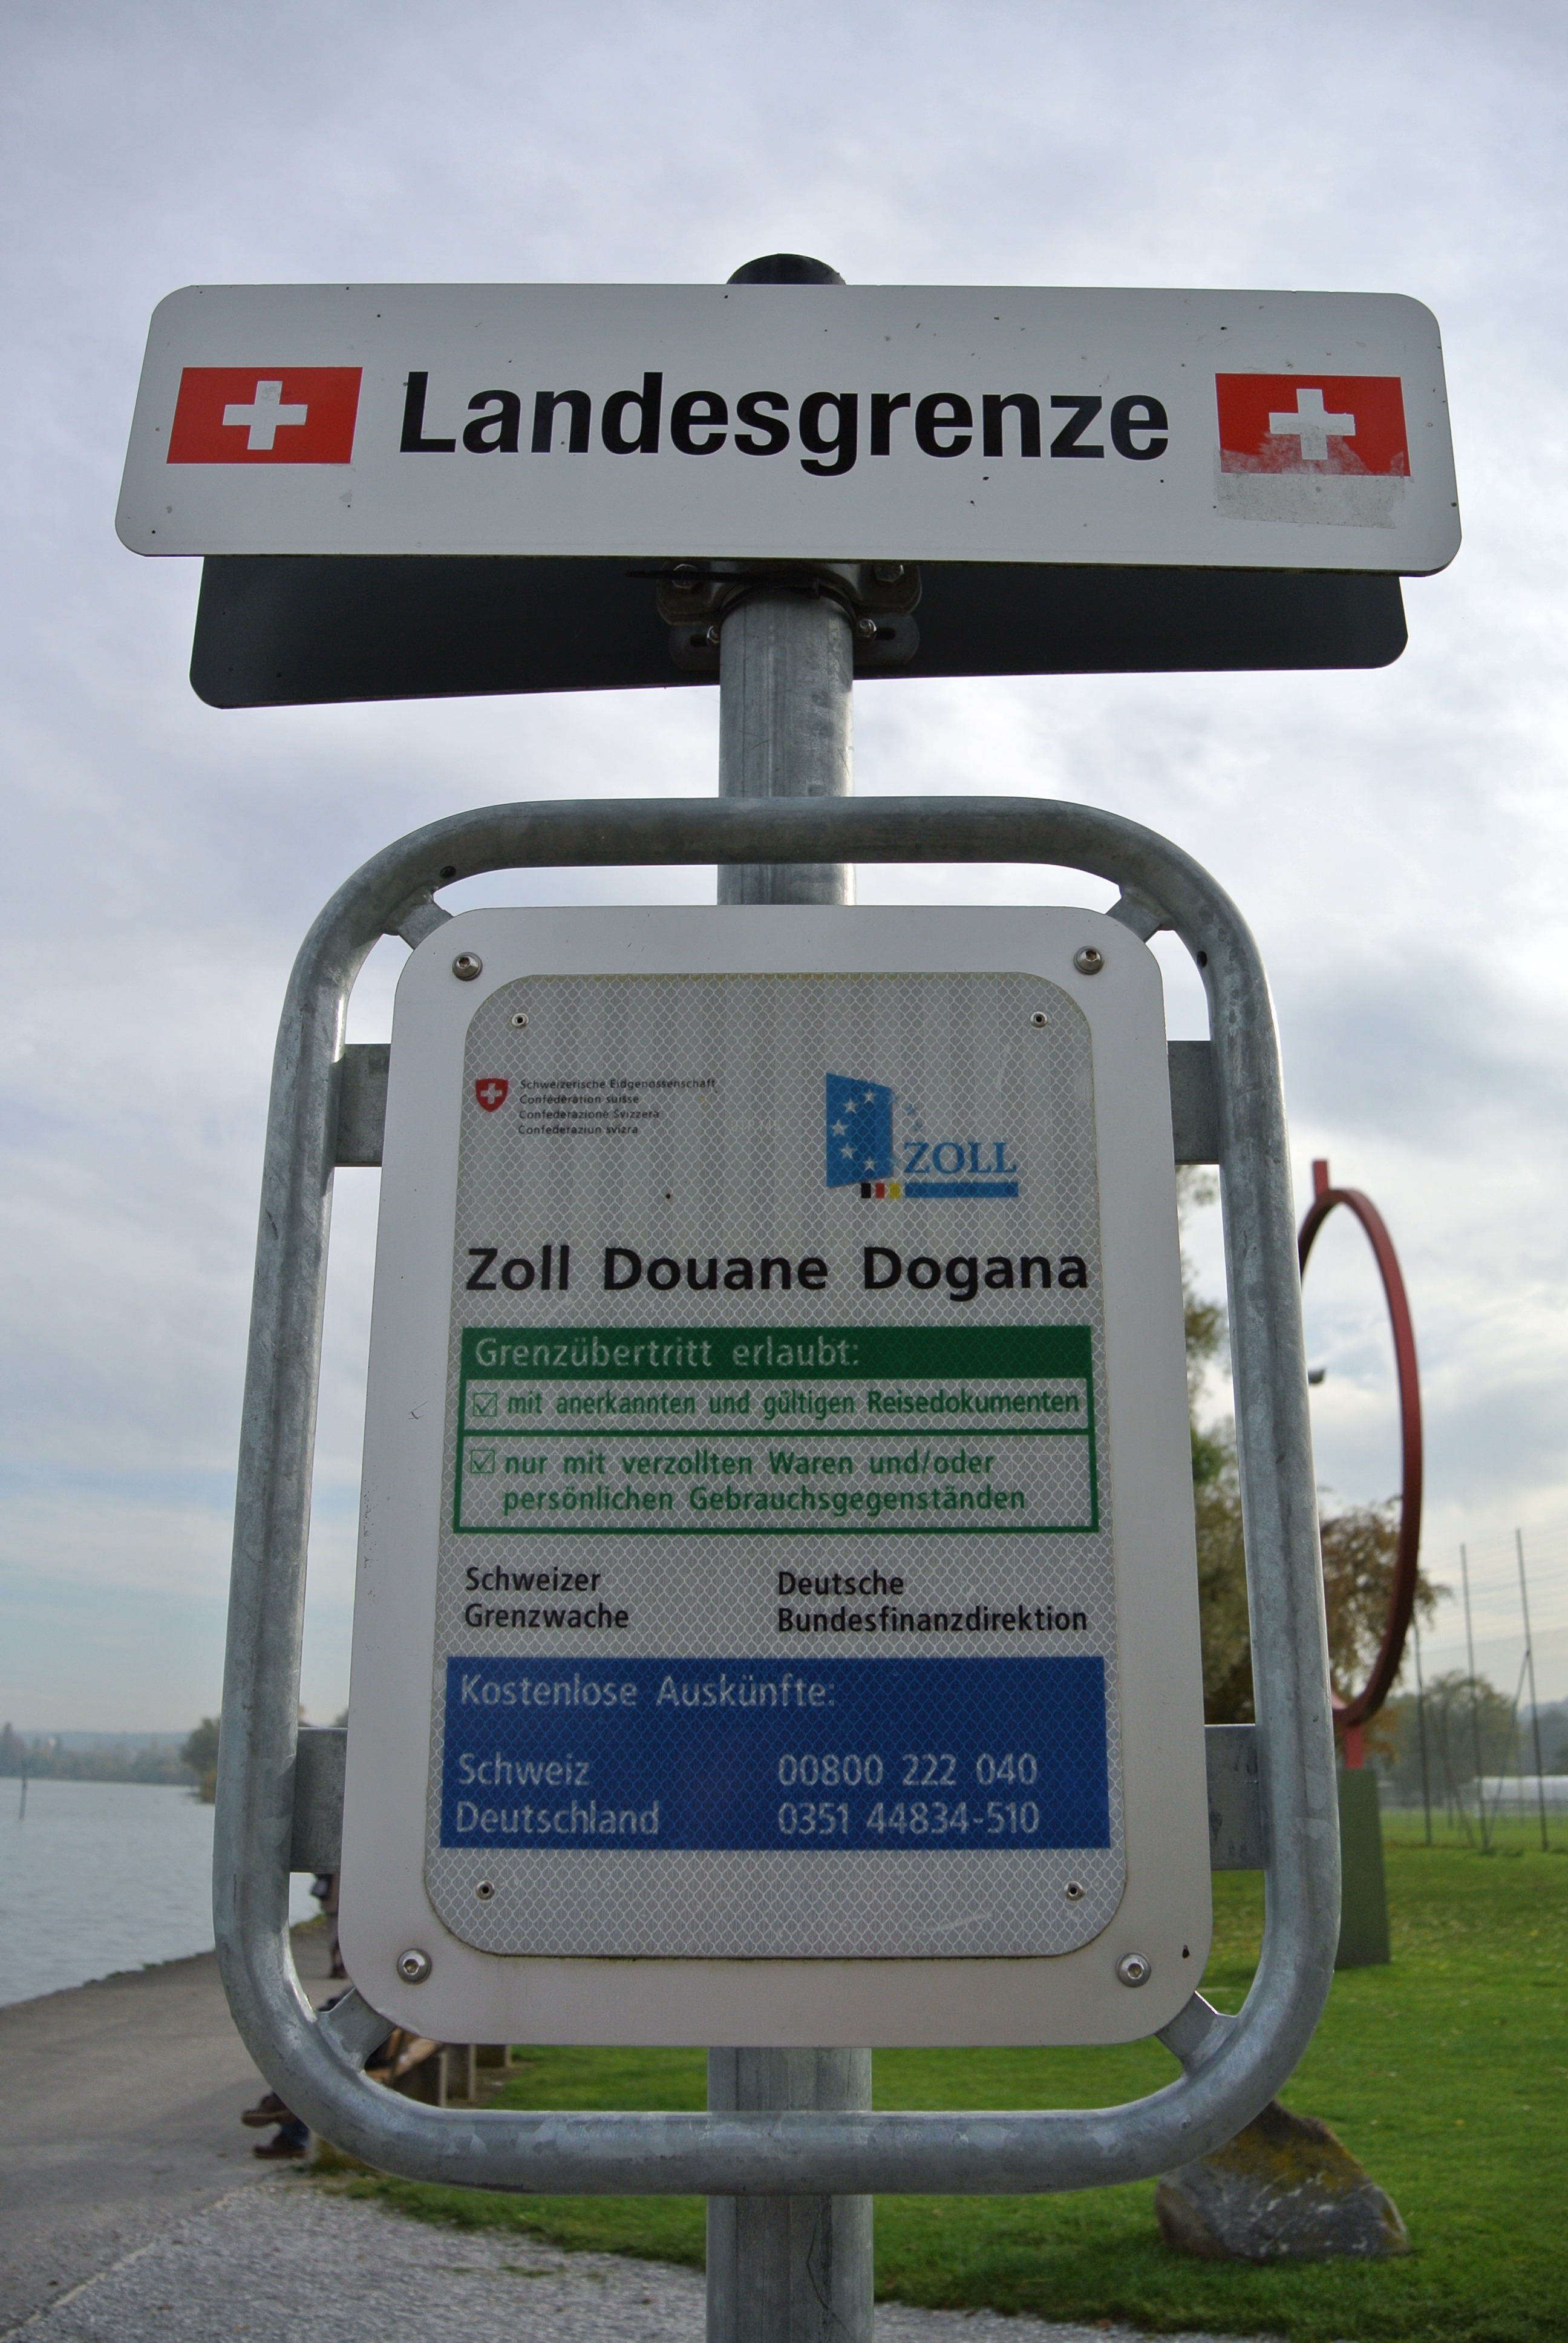
advertising, sign, signage, lighting, energy, shield, switzerland, border, country border